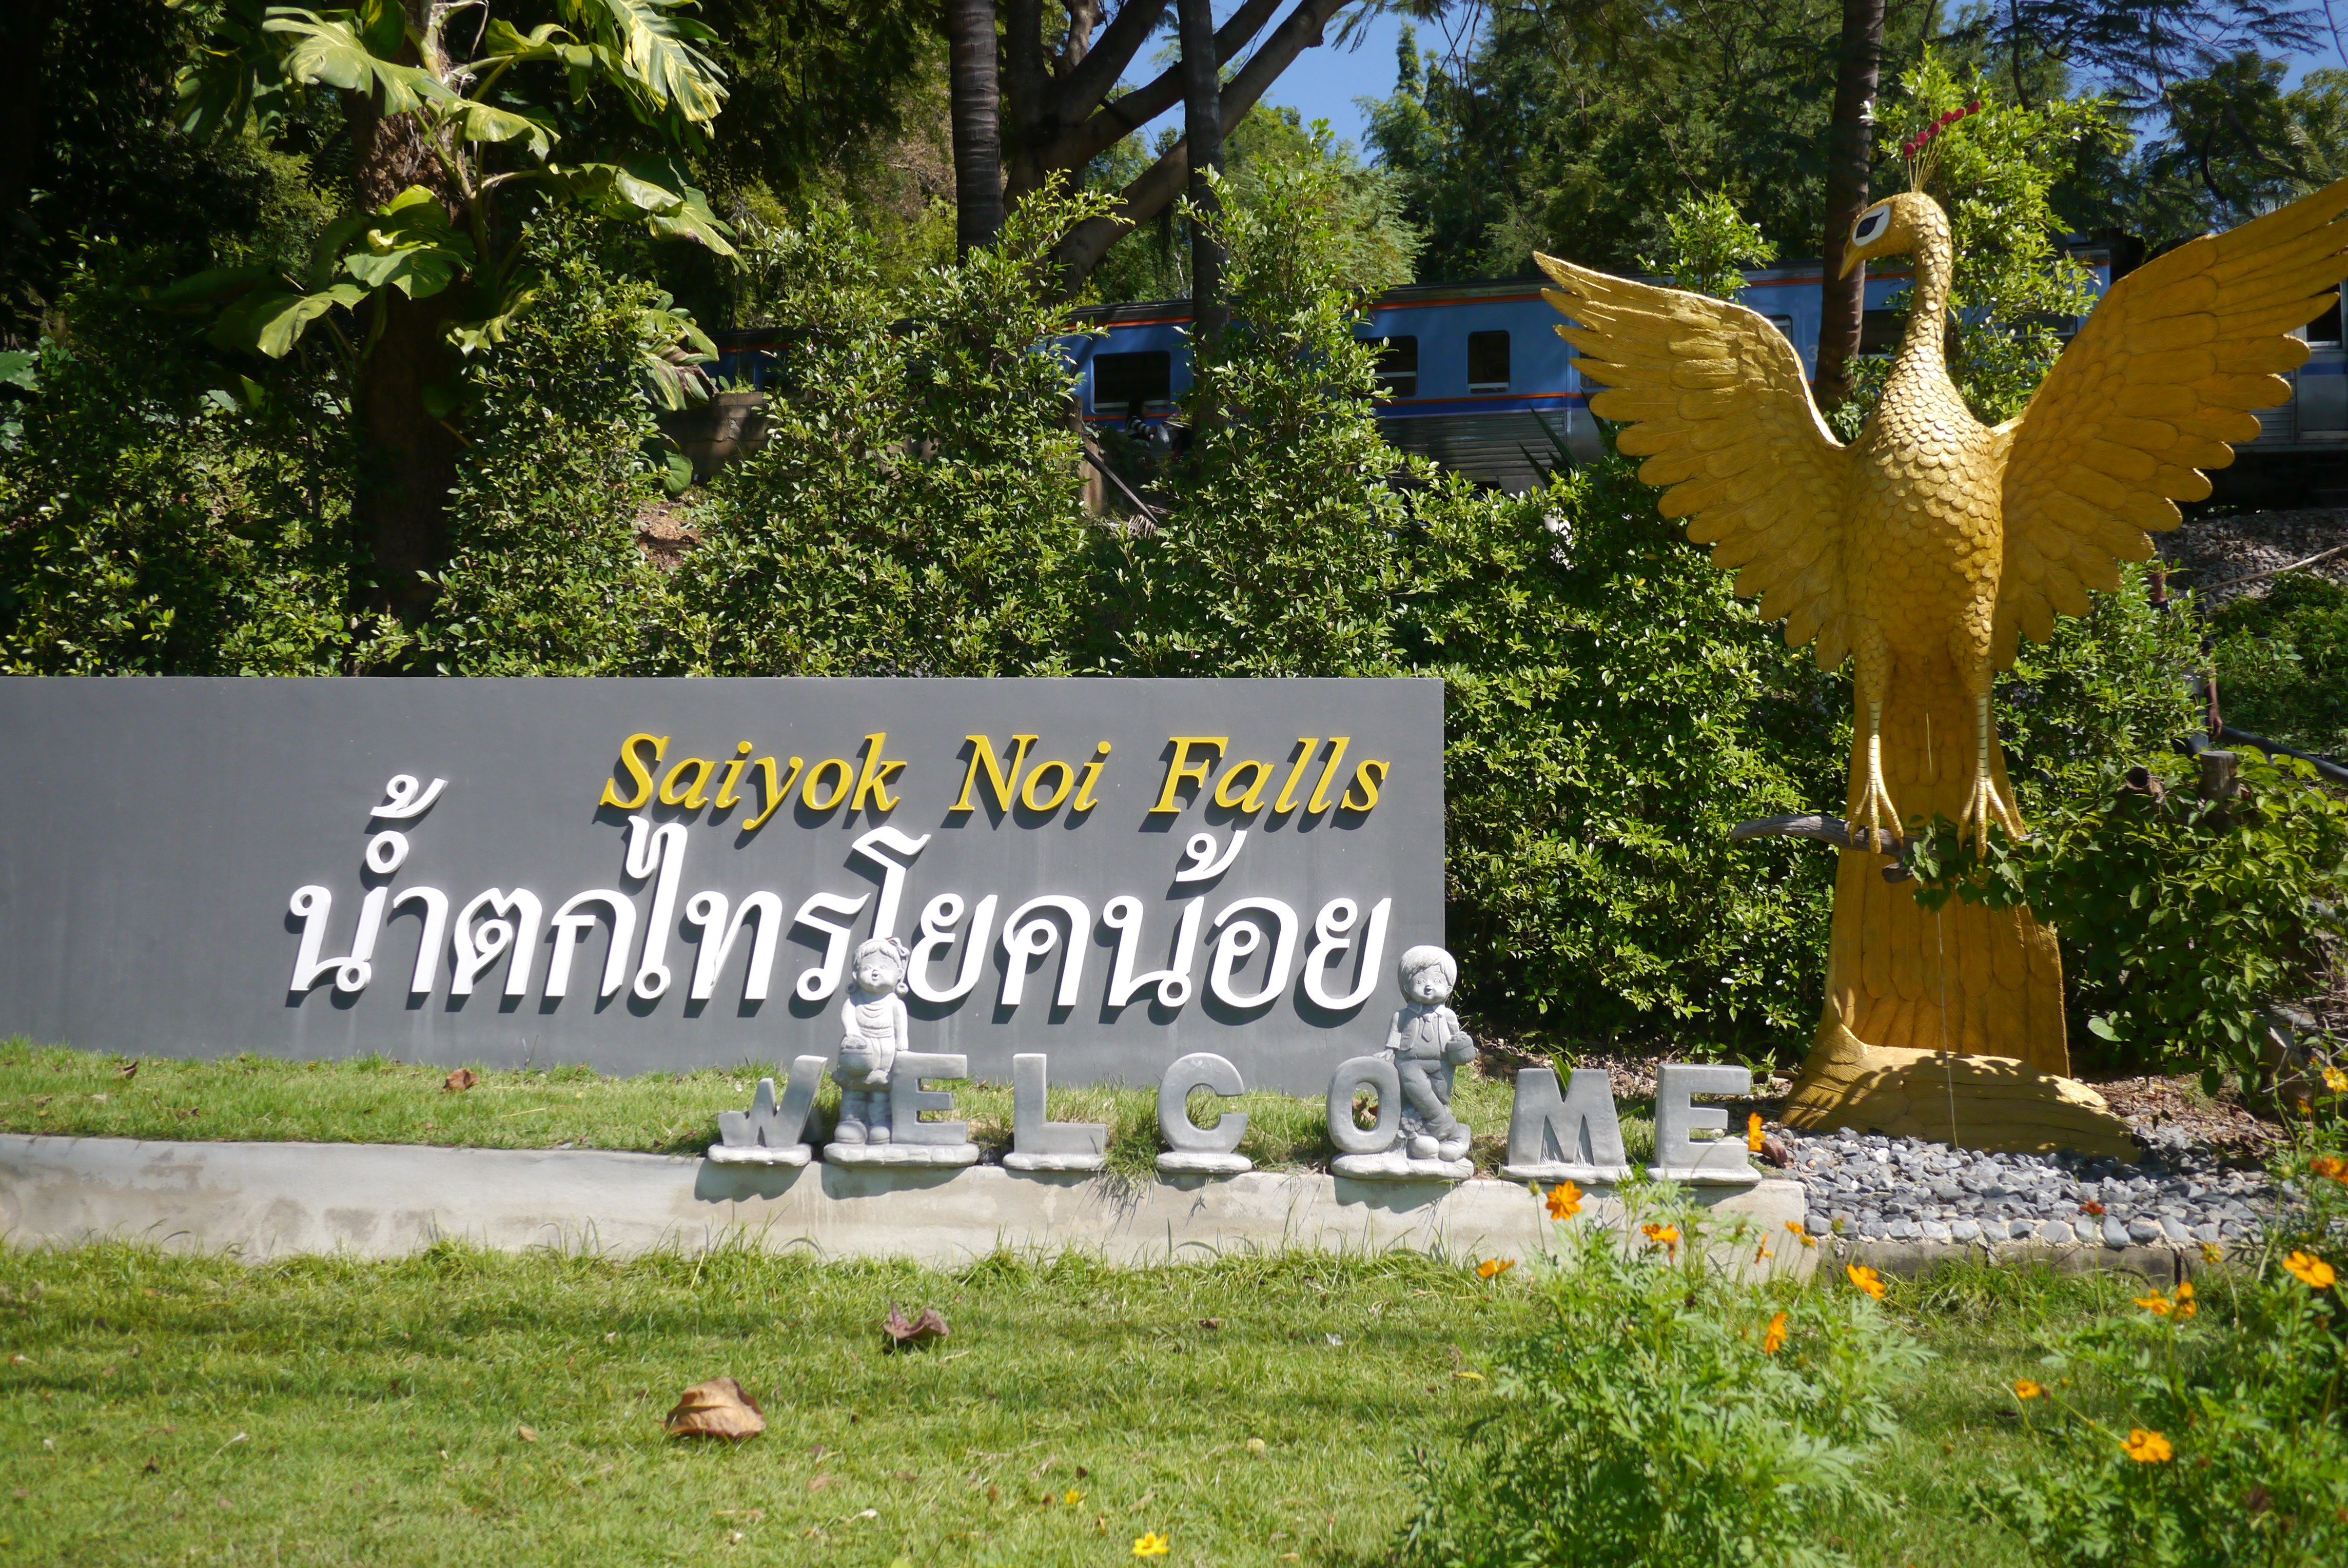
lawn, monument, cemetery, garden, thailand, grave, memorial, welcome, ecosystem, kanchanaburi, yok noi falls